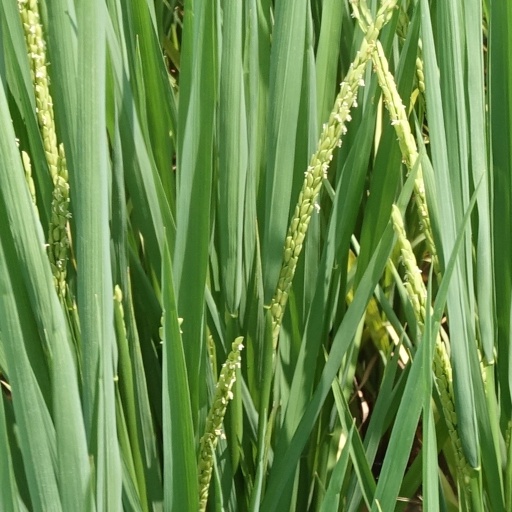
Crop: rice